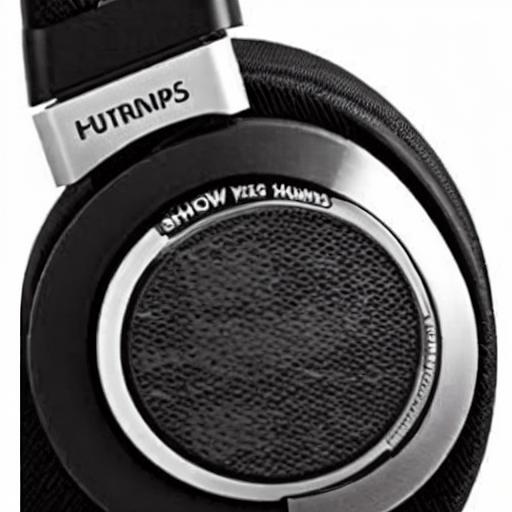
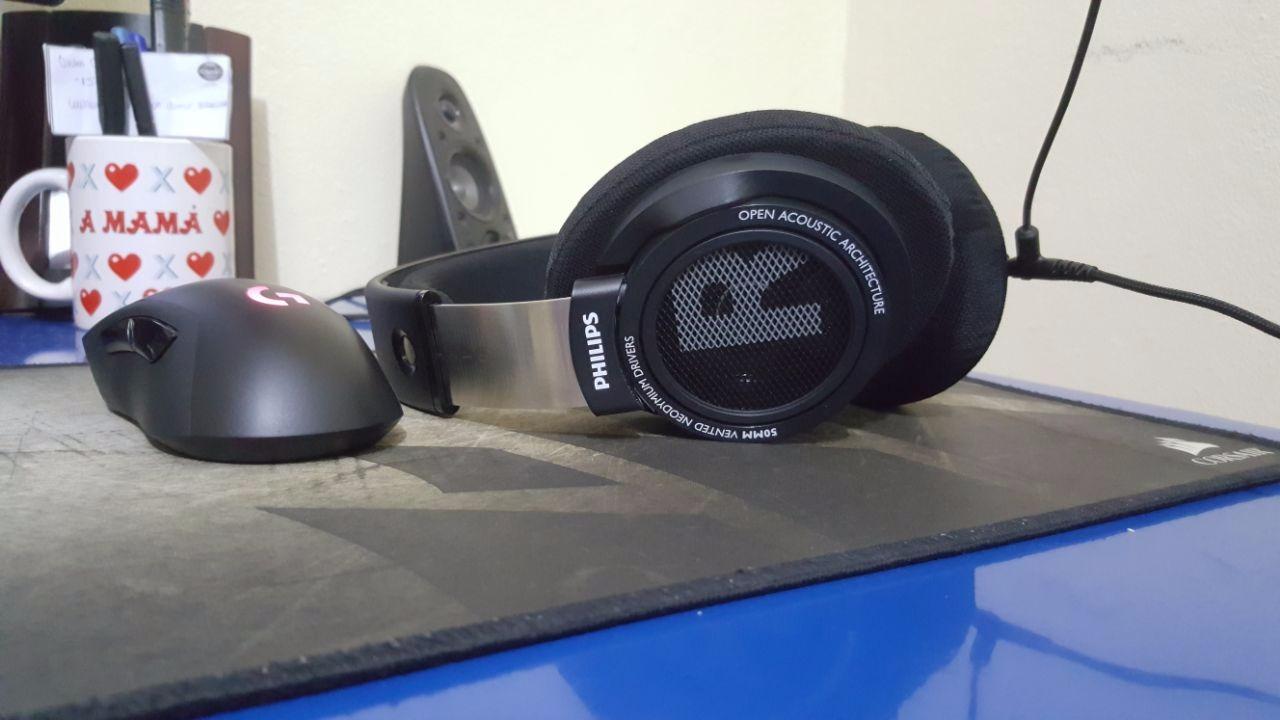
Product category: headphones
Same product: no